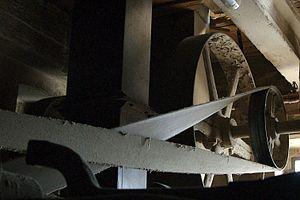
La courroie est une pièce utilisée pour la transmission du mouvement. Elle est construite dans un matériau souple. Par rapport à d'autres systèmes, elle présente l'avantage d'une grande souplesse de conception — le concepteur a une grande liberté pour placer les organes moteur et récepteur —, d'être économique, silencieuse et d'amortir les vibrations, chocs et à-coups de transmission. Cependant, elle présente une durée de vie limitée, aussi bien en termes de cycles que de temps, et doit être changée régulièrement. Par ailleurs la puissance transmissible est limitée, ce qui est parfois un avantage, et sa souplesse lui permet d'alimenter des accessoires placés dans des endroits exigus.